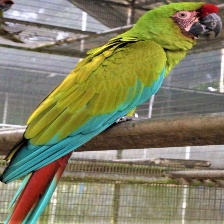
Species: MILITARY MACAW
Scientific name: ARA MILITARIS
ImageNet parent category: macaw